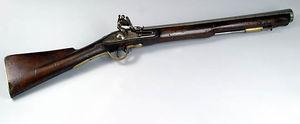
Pere Joan Barcelo, plus connu sous le sobriquet de Carasquet, né à Capçanes, Province de Tarragone en 1682 et mort à l'île de Reinach, Alsace le 4 septembre 1743, est un guérillero et militaire catalan exilé à Vienne, Archiduché d'Autriche.
Le tromblon, aussi appelé espingole ou mousqueton est une arme à feu que l'on charge par la bouche, et dont le canon est légèrement évasé. Le tromblon fut utilisé au XVIIᵉ siècle, et est l'arme la plus généralement représentée comme étant l'arme des pèlerins.